2015 National League Championship Series

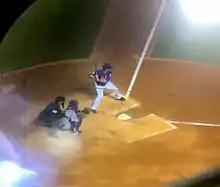
Harvey at-bat, before bunting into a fielder's choice.

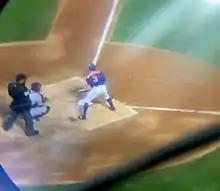
Granderson takes an at-bat before singling in Lagares.

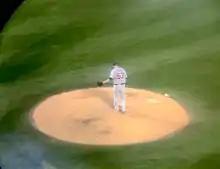
Trevor Cahill pitches for Chicago in Game 1.

Once again with the lead Harvey would regain control and blank the Cubs in the top halves of the sixth and seventh, while the Mets would add runs off of Lester. Travis d'Arnaud hit a home run in the sixth inning off of Citi Field's Home Run Apple in center field. The Mets would then manufacture another run in the seventh after a Lagares leadoff single. After Harvey sacrificed Lagares to second, the Met center fielder stole third with one out, setting up a Granderson sacrifice fly to make it a 4–1 game.